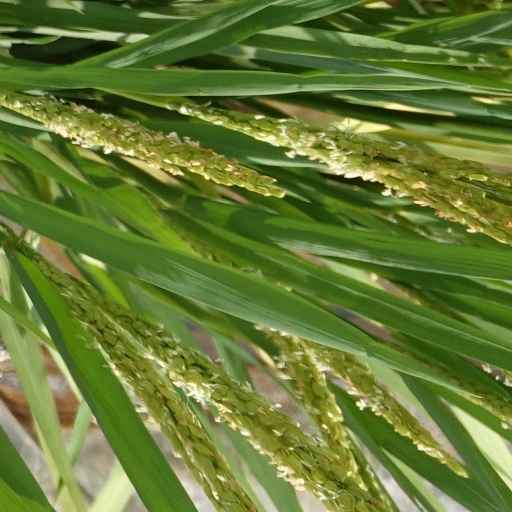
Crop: rice